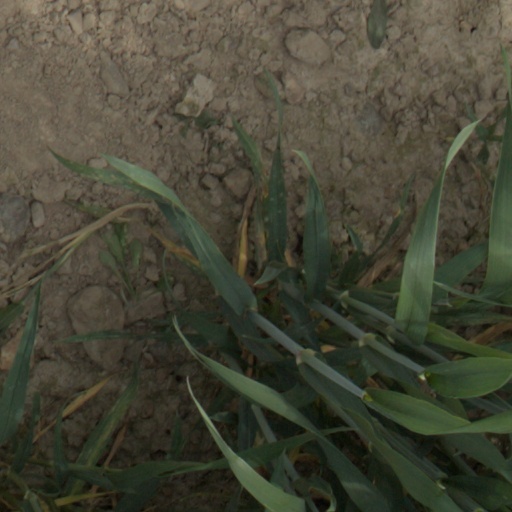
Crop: wheat